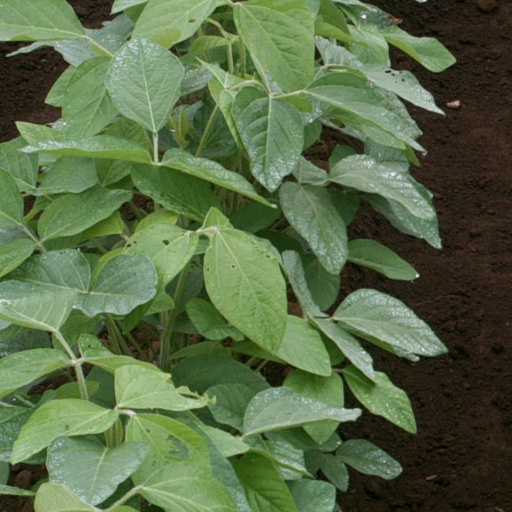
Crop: soybean